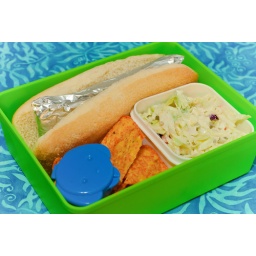
contains hot dog with bun, Doritos chips, coleslaw, and ketchup/mustard in blue container